Education in India

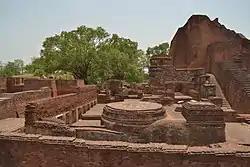
The remnants of the library of Nalanda, built in the 5th century CE by Gupta kings. It was rebuilt twice after invasion, first after an invasion from the Huns in the 5th century CE and then after an invasion from the Gaudas in the 7th century CE but abandoned after the third invasion by Turkic invaders in the 12th century.

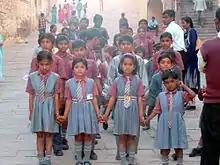
Indian school-children at a school in Jodhpur, Rajasthan

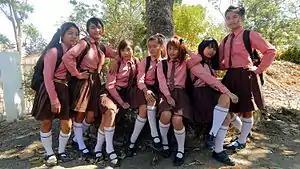
School children of Nuchhungi English Medium School Hnahthial, Mizoram

Early education in India commenced under the supervision of a "guru" or preceptor after initiation. The education was delivered through Gurukula. The relationship between the Guru and his Shishya (students /disciples) was a very important part of education. Taxila is an example of an ancient higher learning institute in ancient India, possibly dating as far back as the 8th century BCE. However, it is debatable whether or not this can be regarded as a university in modern-day terms, since the teachers living there may not have had official membership of particular colleges, and there did not seem to have existed purpose-built lecture halls and residential quarters in Taxila, in contrast to the later Nalanda university in eastern India. Nalanda was the oldest university-system of education in the world in the modern sense of university, and all subjects there were taught in the Pali language.